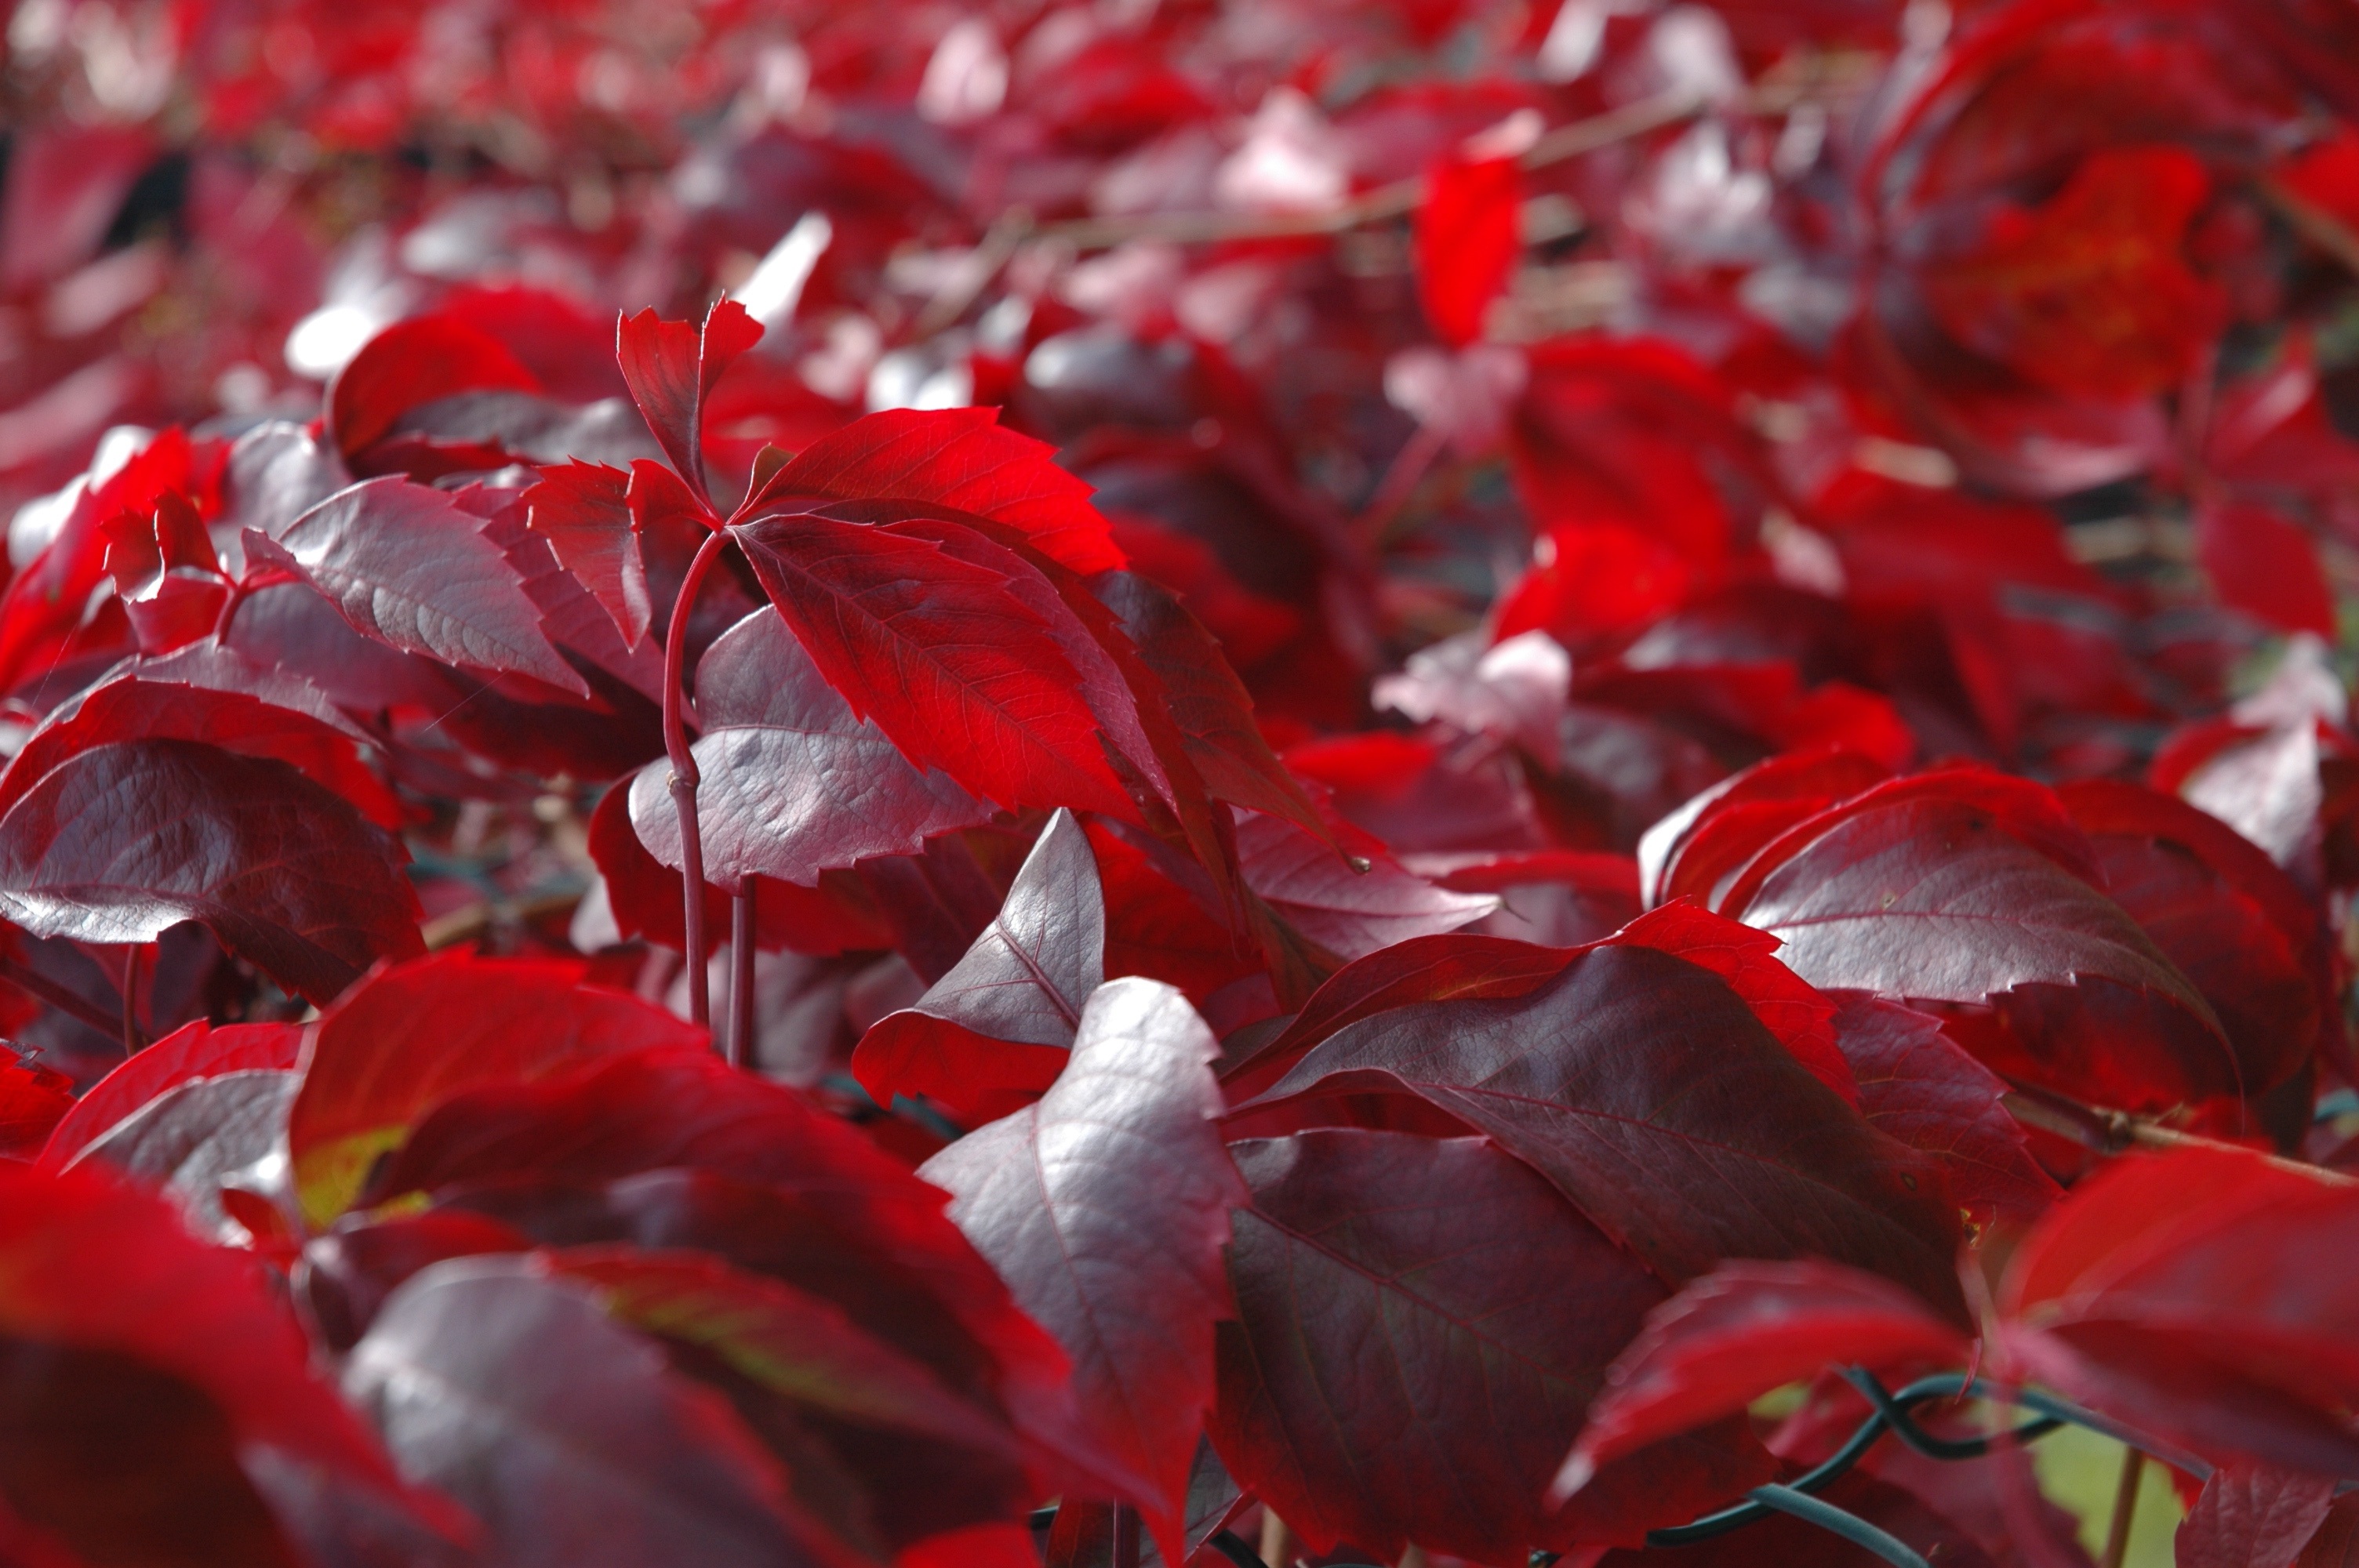
nature, forest, branch, plant, leaf, flower, petal, red, color, autumn, leaves, macro photography, flowering plant, land plant